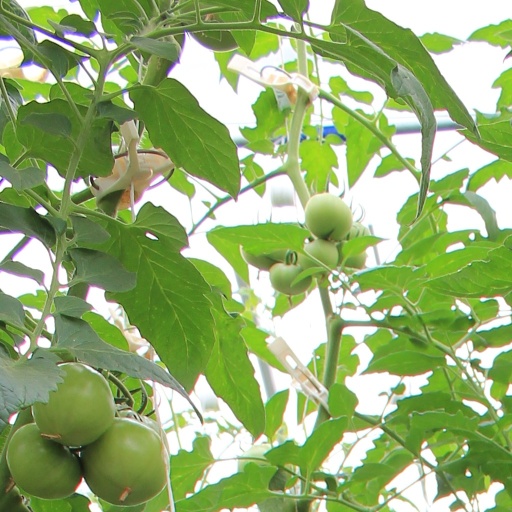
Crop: tomato